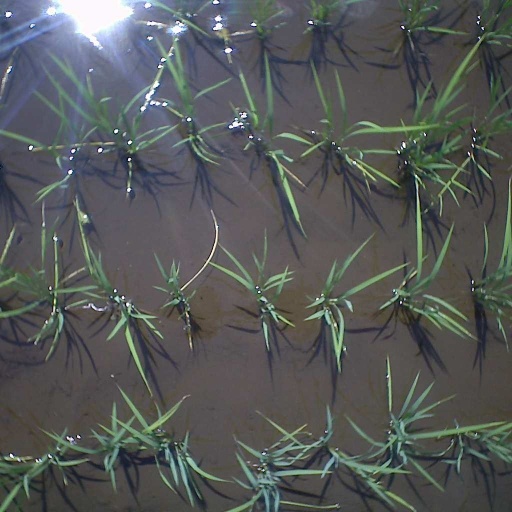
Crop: rice